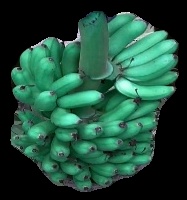
Variety: rasbale
Grade: grade1